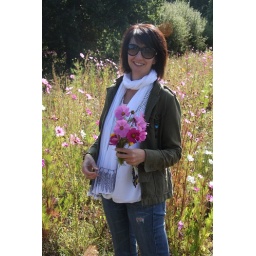
Amandine in the field of flowers